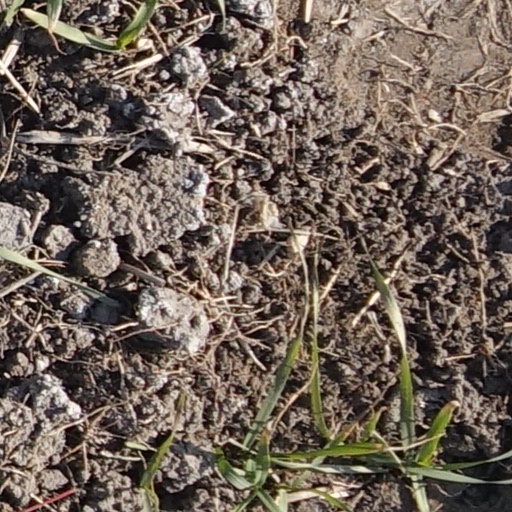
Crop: wheat